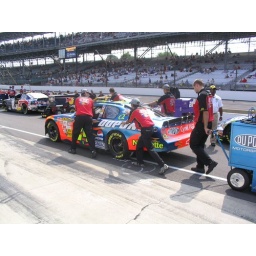
Jeff Gordon's car gets pushed down pit road in preparation for his qualifying run